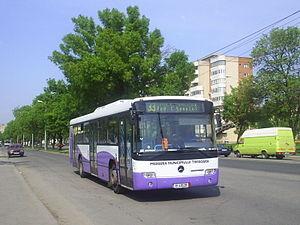
La Societatea de Transport Public Timișoara, ou STPT, que l'on pourrait traduire en français par « Société de transport public de Timișoara », est l'établissement public assurant la gestion et l'exploitation des transports en commun de la ville de Timișoara, en Roumanie. La société exploite l'ensemble des neuf lignes du tramway de Timișoara, six lignes de trolleybus ainsi que le service de bus de la ville, composé de 16 lignes dont 3 lignes express. La STPT transporte 90 millions de passagers par an, dont 52 millions rien que par le tramway.